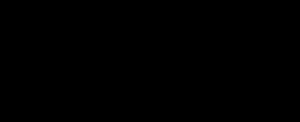
L'électrodynamique classique est une théorie physique décrivant le mouvement des particules chargées et du champ électromagnétique dans le cadre de la physique classique.